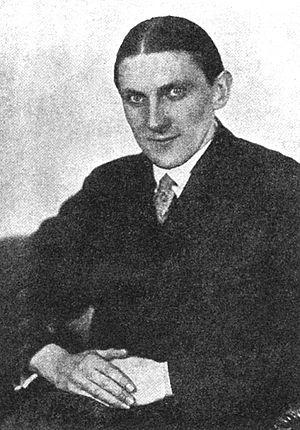
Jindřich Štyrský est un peintre, poète, éditeur, photographe et dessinateur surréaliste tchécoslovaque.